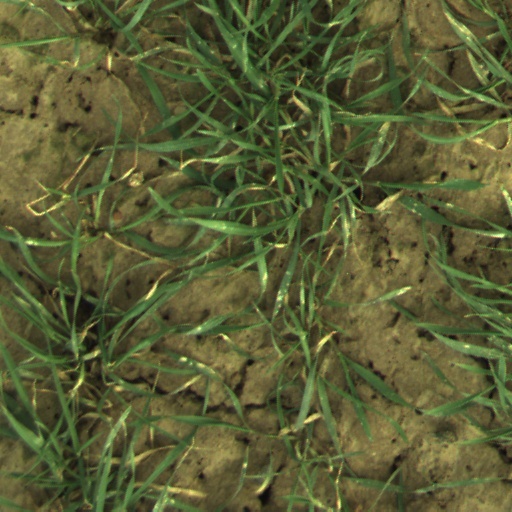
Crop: wheat